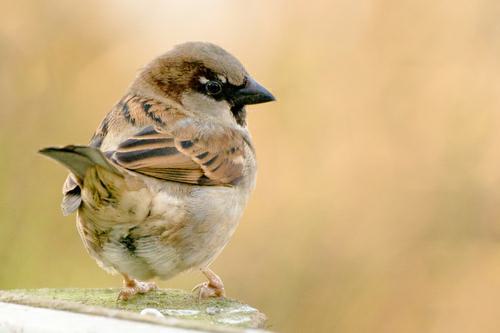
A photo of a house sparrow